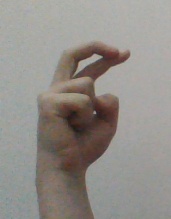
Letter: zay